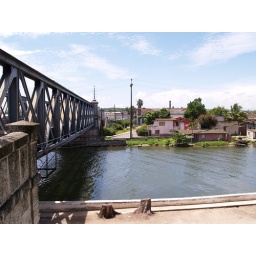
The river and one of the main road bridges in the town of Matanazas